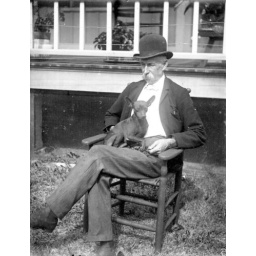
Man in chair with dog in his lap